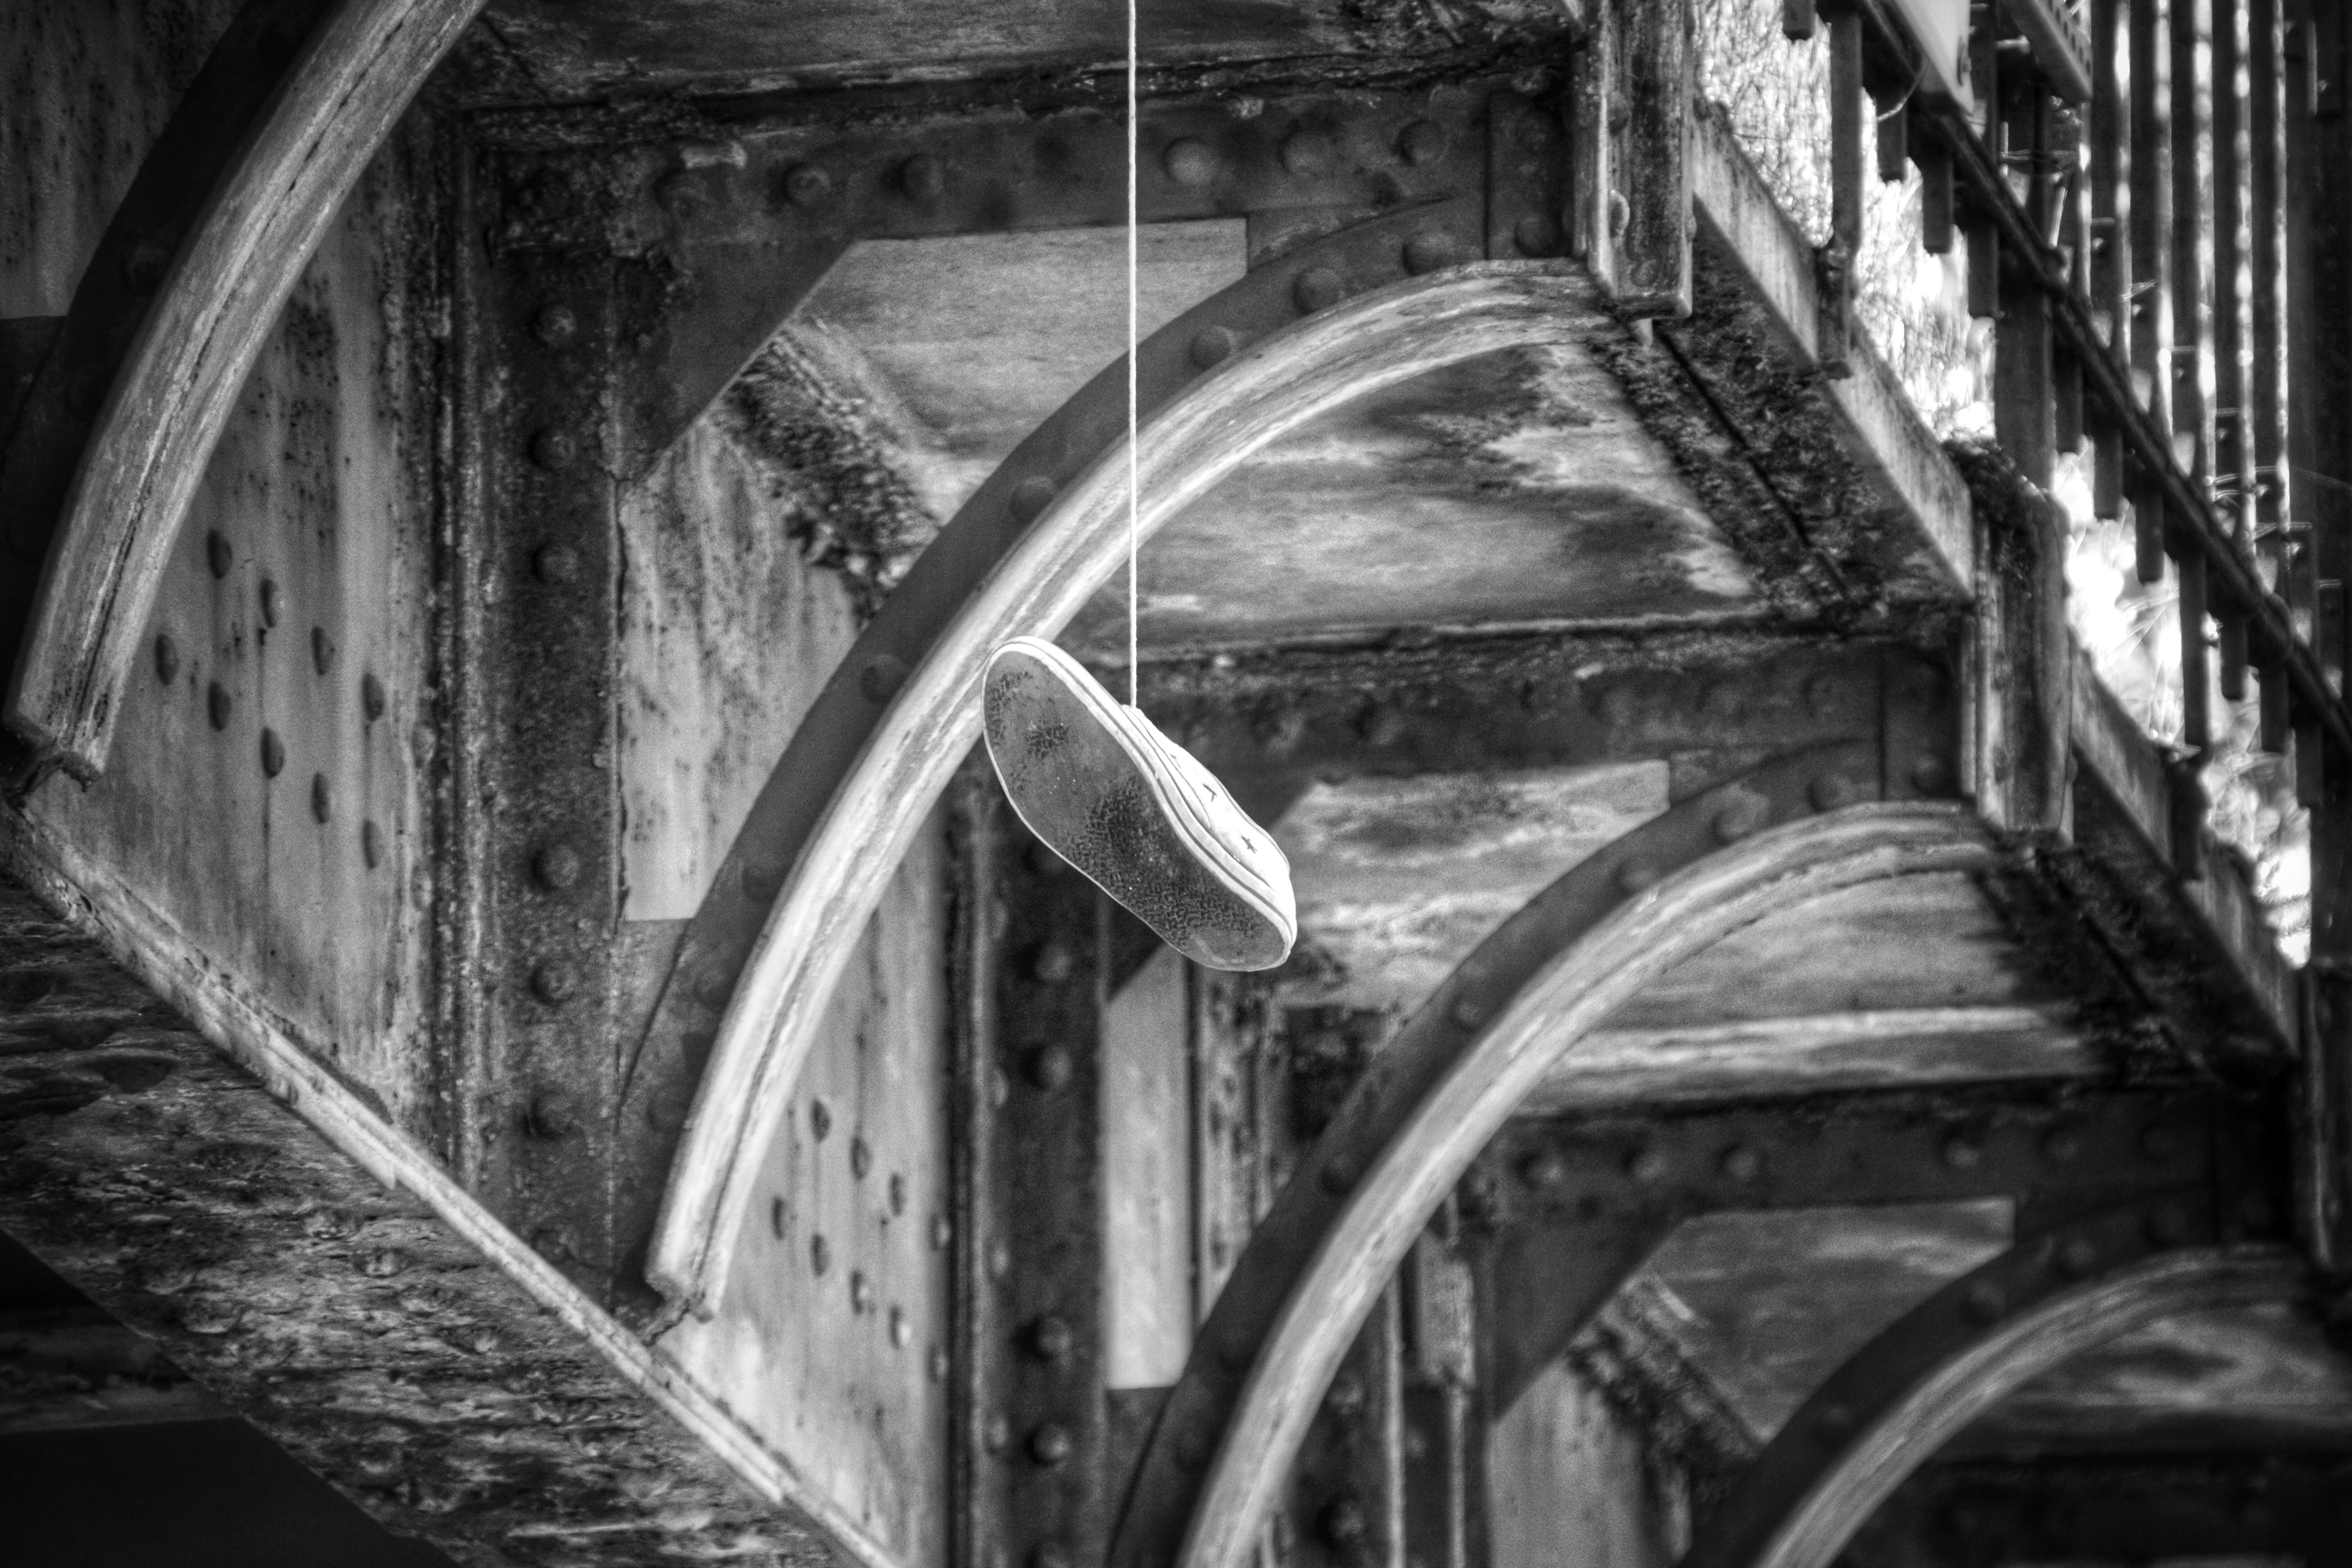
black and white, white, bridge, street, old, alley, arch, line, sneaker, darkness, black, monochrome, pendulum, capital, infrastructure, symmetry, berlin, lot, shape, break up, lapsed, ailing, run down, monochrome photography